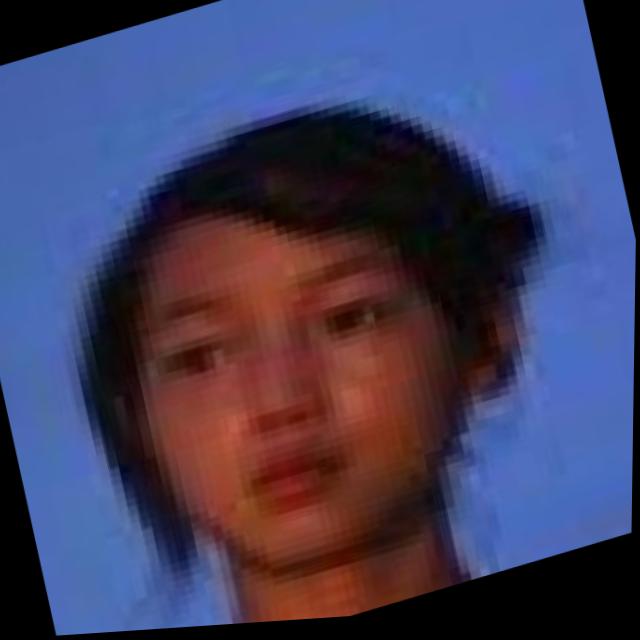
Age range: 0-12